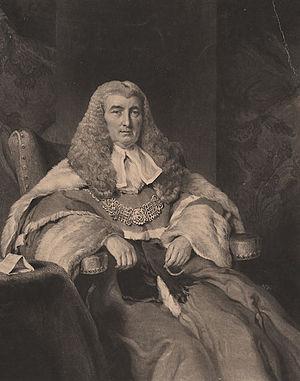
Charles Abbott, 1ᵉʳ baron Tenterden, est un avocat et juge britannique qui est lord juge en chef du banc du roi entre 1818 et 1832.